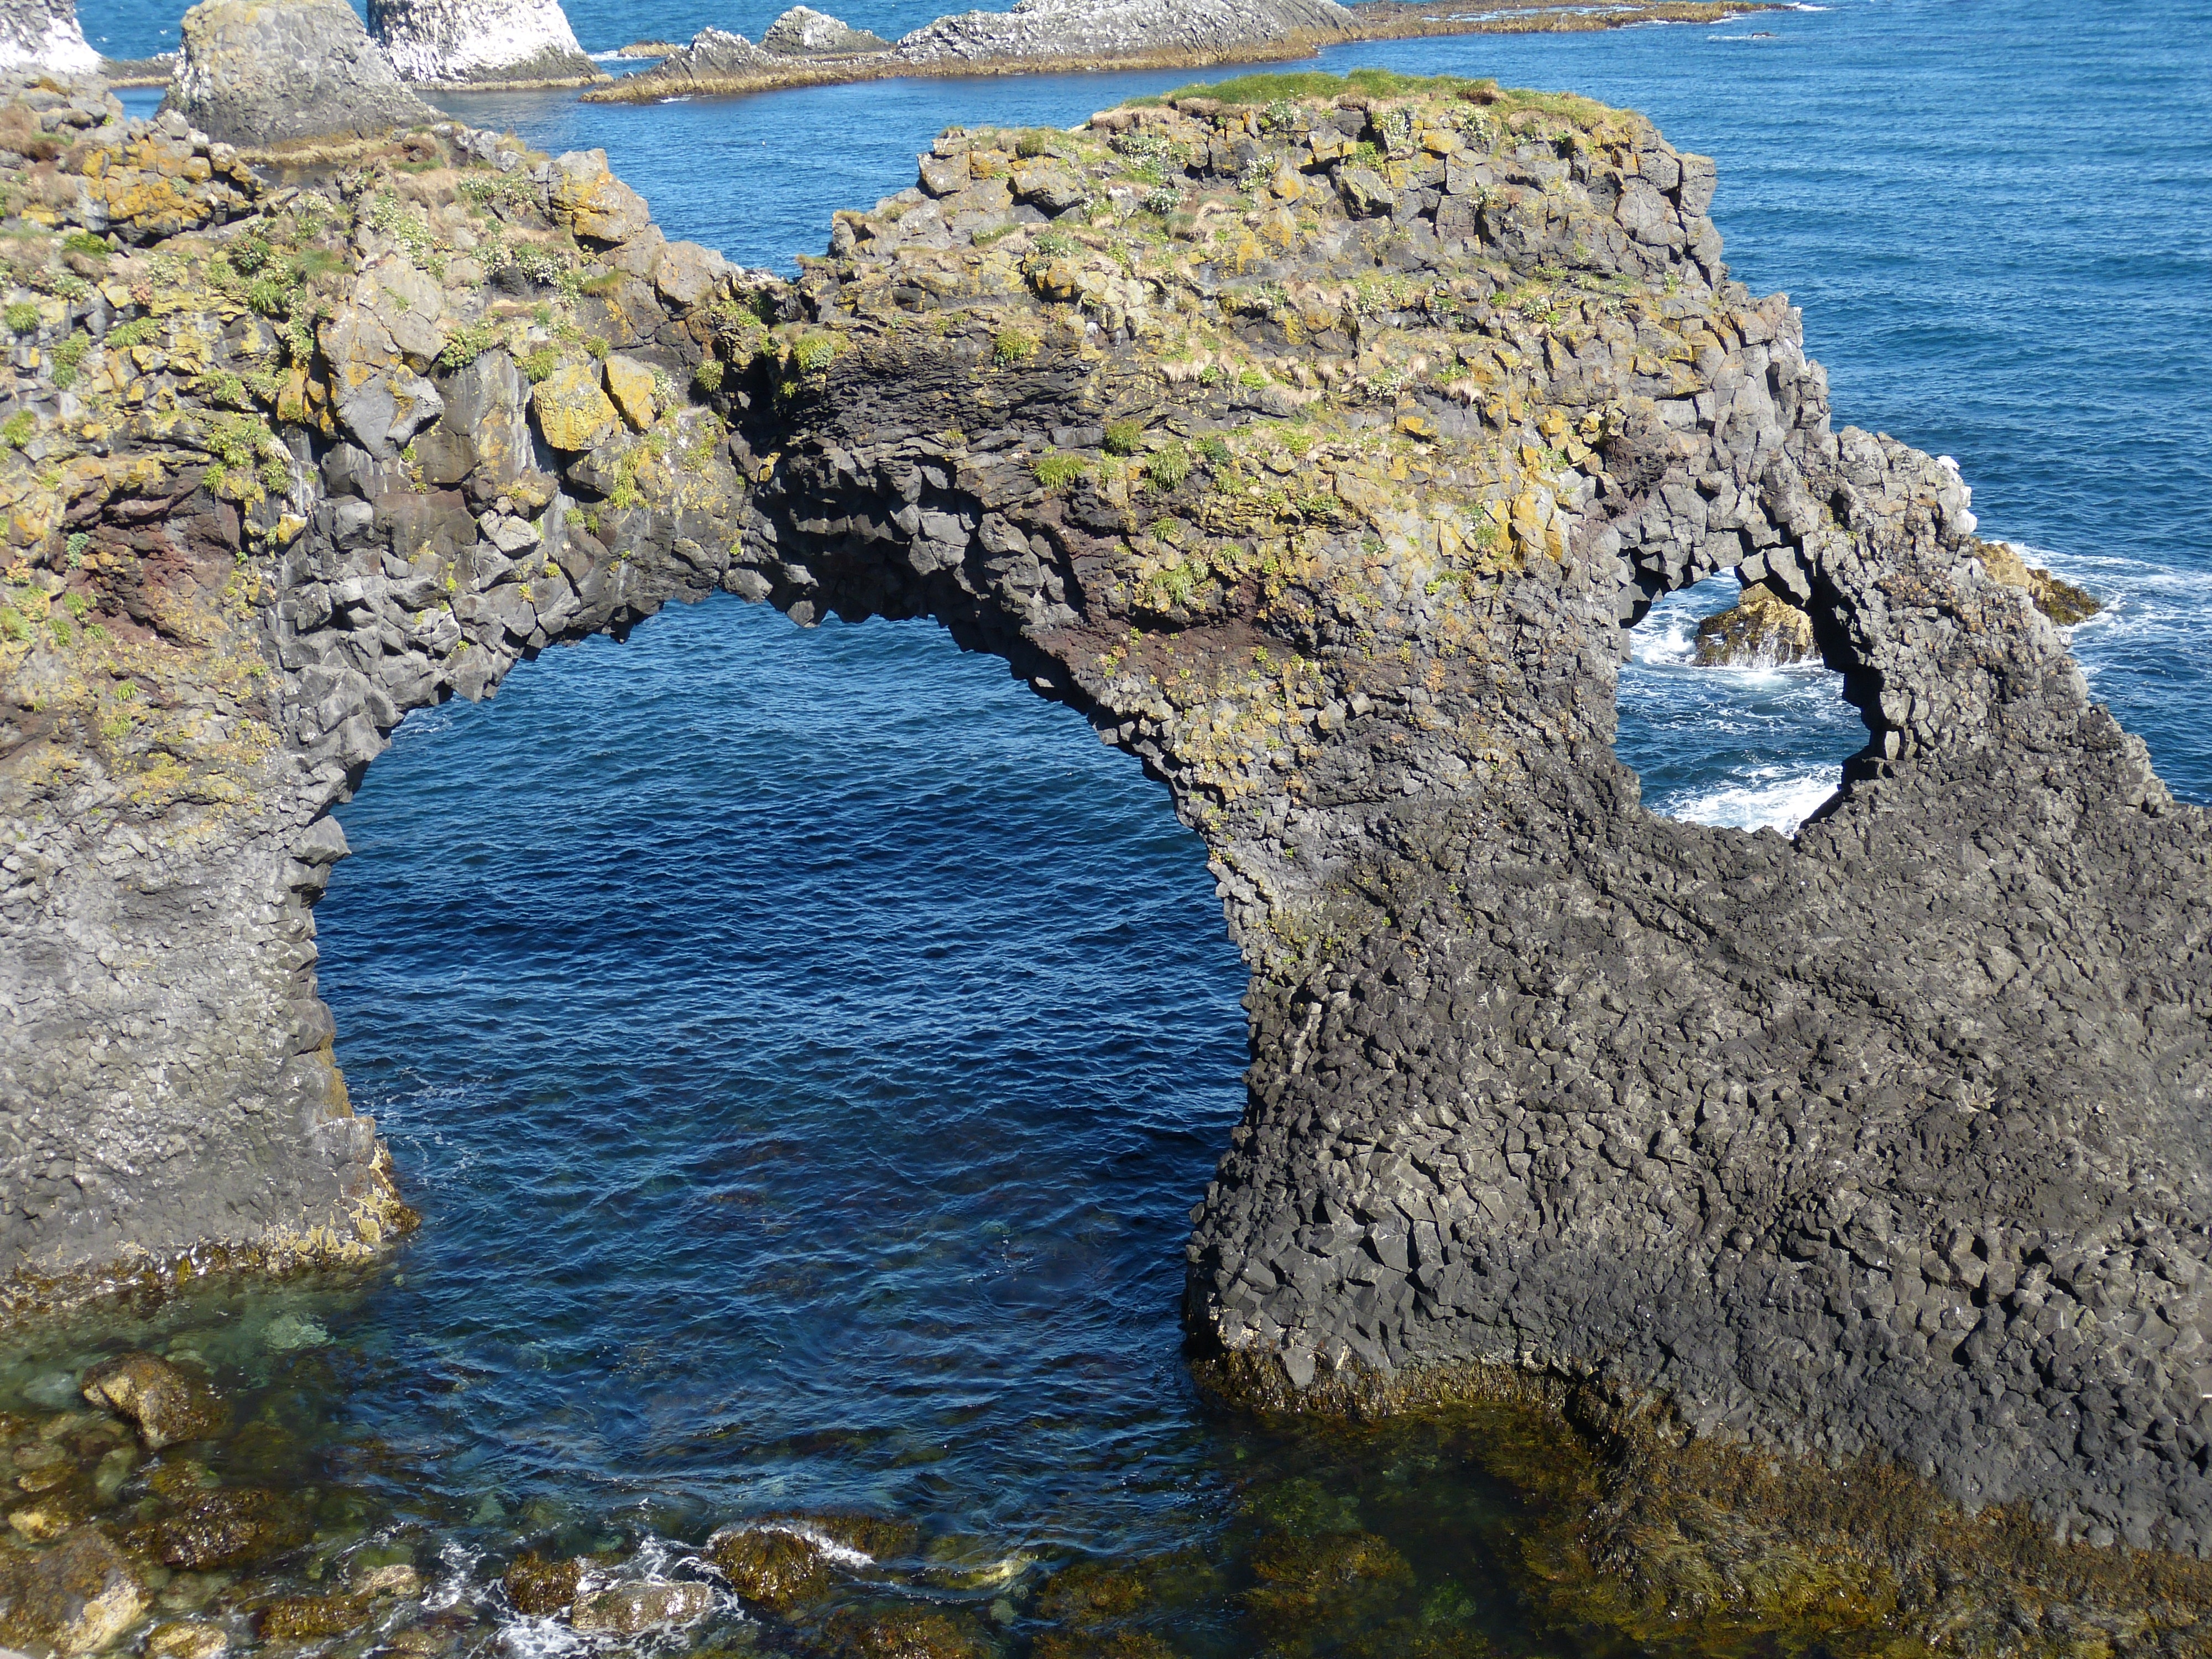
sea, coast, nature, rock, ocean, hole, shore, formation, cliff, cove, bay, island, iceland, stack, terrain, goal, waterway, geology, archipelago, atlantic, opening, rocky coast, cape, volcanic, islet, landform, volcanic rock, aerial photography, natural arch, sea cave, snaefellness, sn fellsnes peninsula, geographical feature